Ivo Bobul

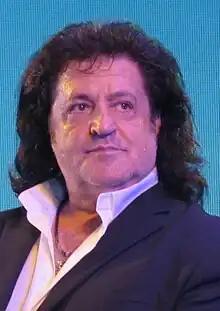

Ivo Bobul (born 1953) is a Ukrainian singer of Romanian ethnicity. Bobul won the People's Artist of Ukraine award in 1998.